Euceraphis betulae

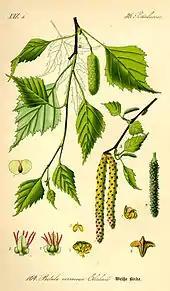
Silver birch leaves, catkins, fruits and seed

Eggs that have overwintered on birch twigs hatch out in the spring. The nymphs feed on the leaf buds as they burst and on tender young leaves. They grow rapidly into winged females that, as soon as they are adults, start to reproduce by parthenogenesis, producing live young. This new generation develops into further winged females and the numbers of aphids soon builds up. They take to the wing rapidly if disturbed. Some fly to nearby silver birches and others to other parts of the same tree but by about July they stop reproducing. In September the birch leaves begin to turn yellow and the aphids resume reproduction and further nymphs are born viviparously. As the days shorten, there is a change in the reproductive pattern. The next generation of adults produced consists of greyish, winged males and brown, winged egg-laying females. After mating, the females lay batches of orange eggs on birch twigs. The adults die off and the eggs soon turn to a glossy black colour. They are able to withstand harsh winter weather and hatch in the spring when the tree is about to resume growth.